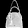
Label: Bag